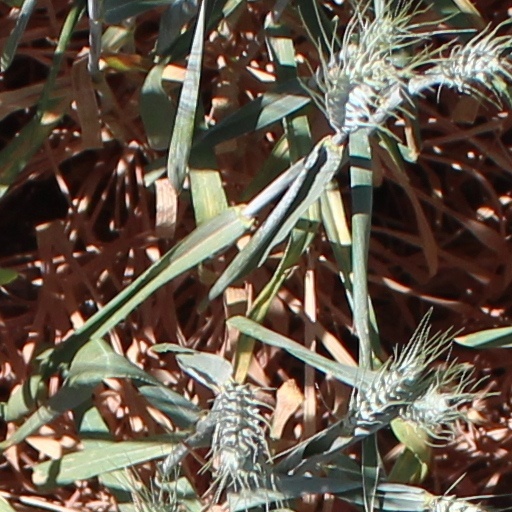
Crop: wheat